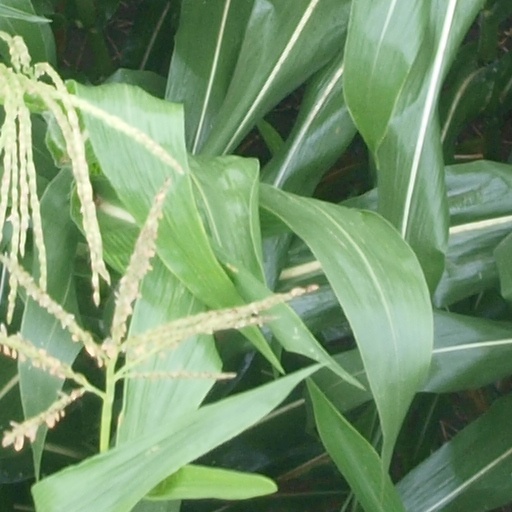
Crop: maize; corn